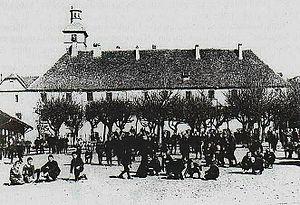
Le Collège Saint-Augustin, Séminaire Épiscopal se situe dans la commune française de Bitche et le département de la Moselle. Il s'agit d'un établissement d'enseignement et de formation relevant directement de Mᵍʳ l'Évêque de Metz, qui en définit la spécificité. Le collège Saint-Augustin a été sous contrat avec l'État de 1969 à 2012, ayant statut cultuel public. Le Collège a été fermé le 31 août 2012 à cause de coûts de structure et de rénovation trop élevés. Les locaux ont depuis été rachetés par la société Thetys 1,1 million d’euros.
Le Collège Saint-Augustin, Séminaire Épiscopal se situe dans la commune française de Bitche et le département de la Moselle. Il s'agit d'un établissement d'enseignement et de formation relevant directement de Mᵍʳ l'Évêque de Metz, qui en définit la spécificité. Le collège Saint-Augustin est sous contrat avec l'État depuis 1969, ayant statut cultuel public.